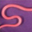
Label: worm